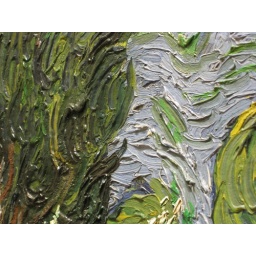
great 3d effect that makes a van gogh so great to see in person